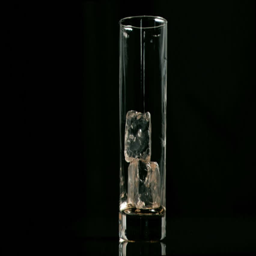
fizzy drink poured in super slow motion in a glass with ice against black background